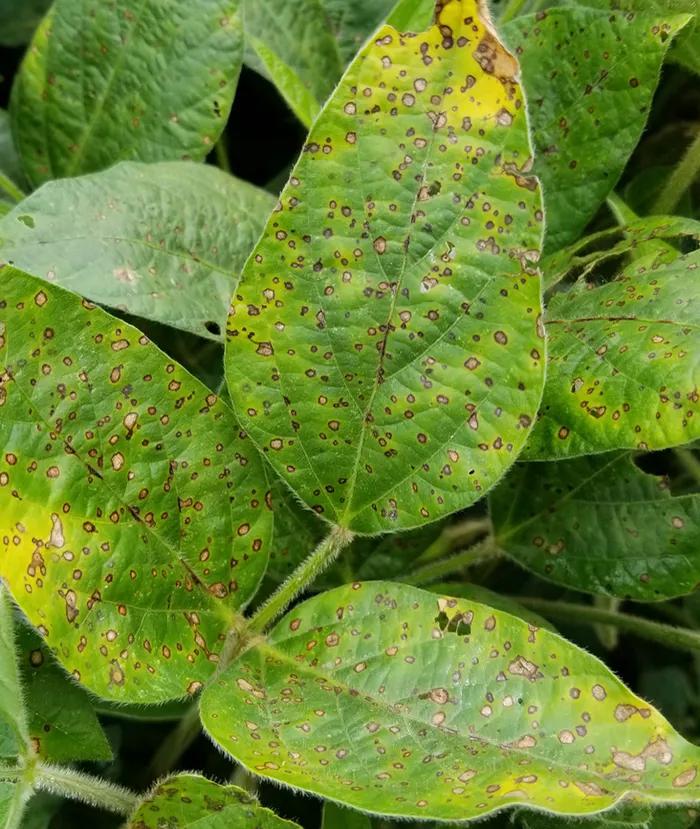
Plant: Soybean
Disease: soybean frog eye leaf spot